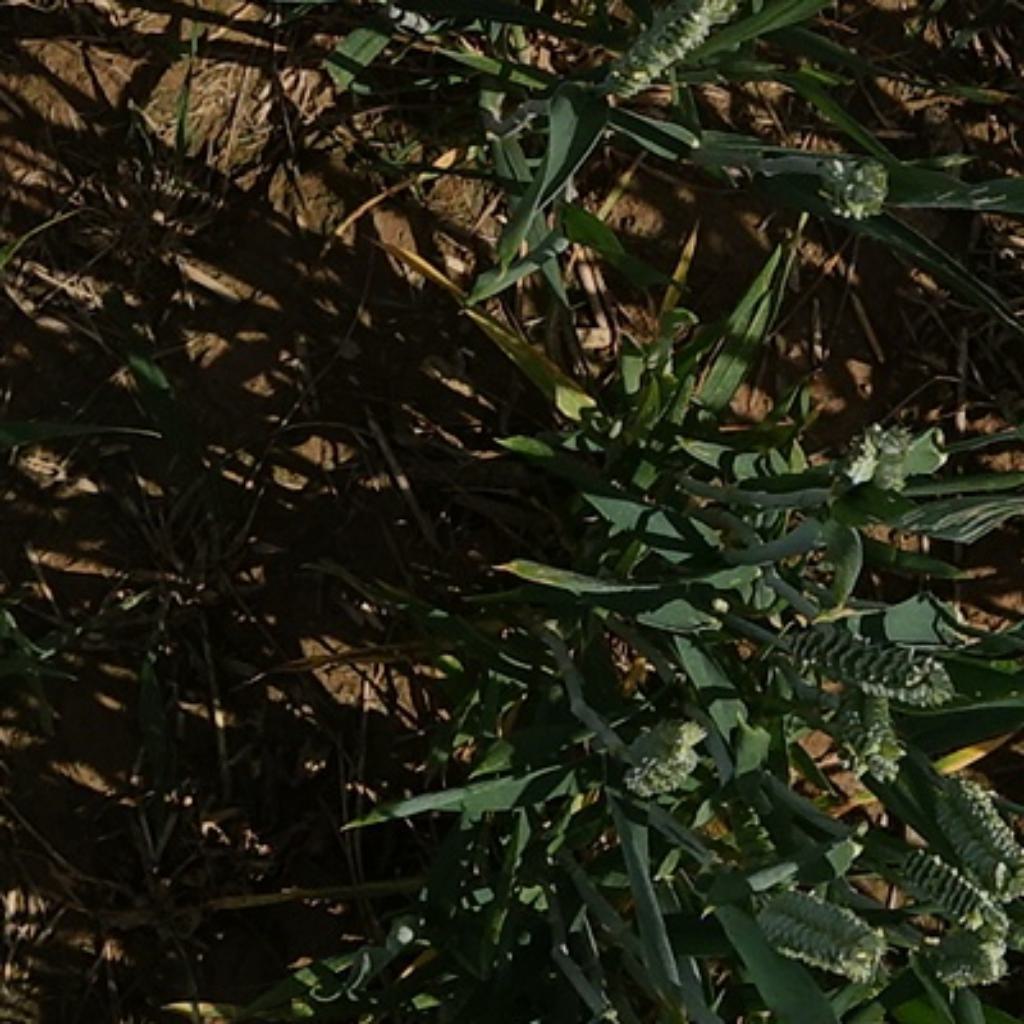
Country: France
Location: VLB
Wheat development stage: Filling